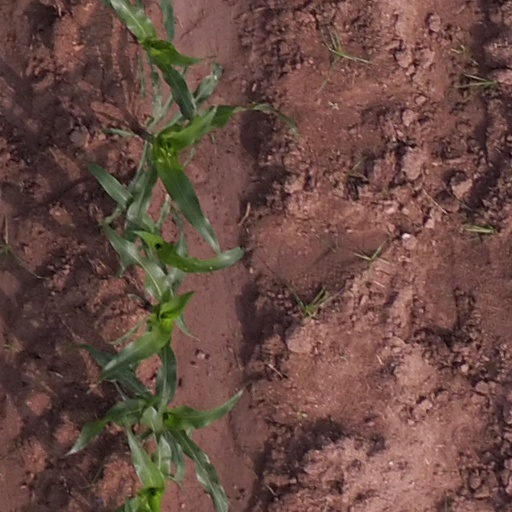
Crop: maize; corn